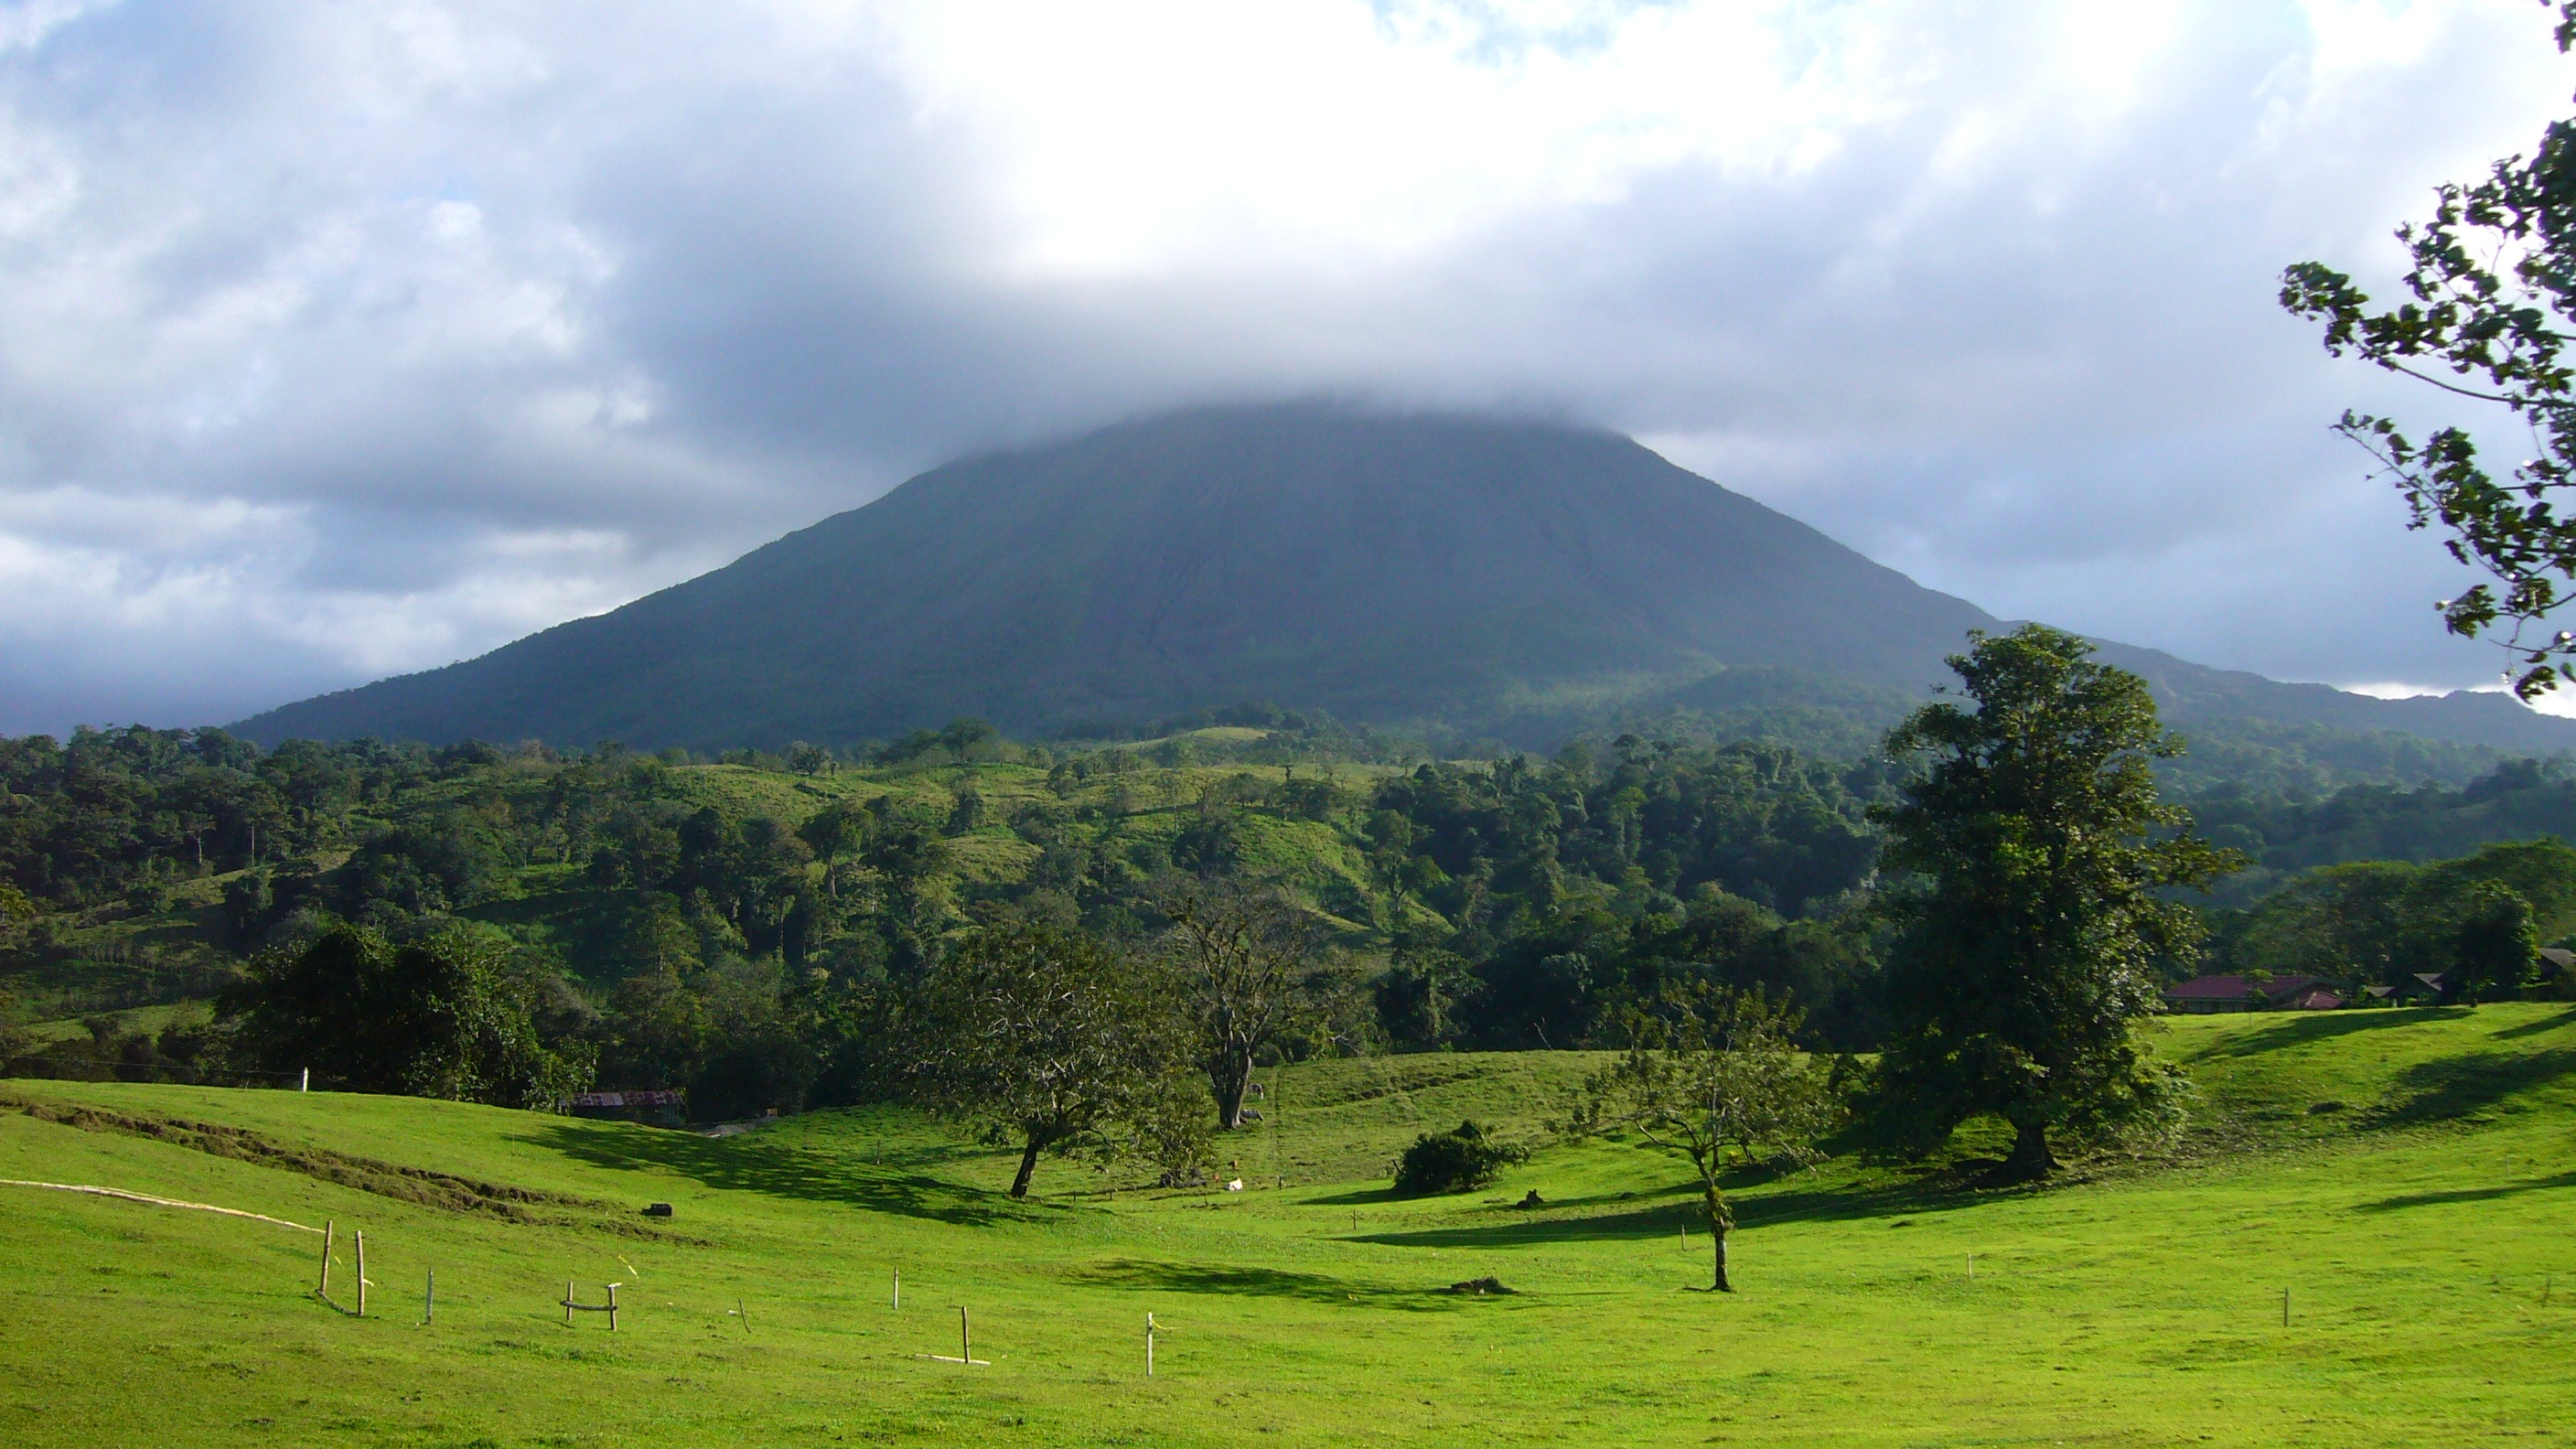
landscape, mountain, field, meadow, prairie, hill, mountain range, green, jungle, pasture, volcano, highland, ridge, plain, trees, clouds, grassland, plateau, fell, habitat, ecosystem, rural area, landform, natural environment, geographical feature, mountainous landforms, sport venue